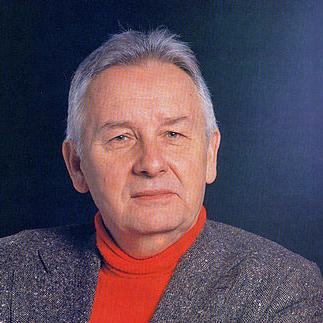
Age: 59